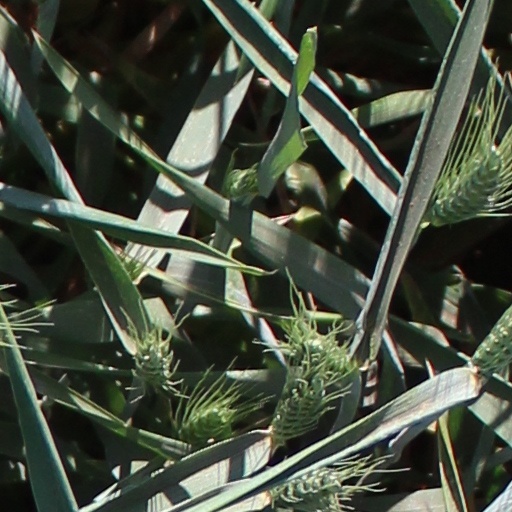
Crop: wheat